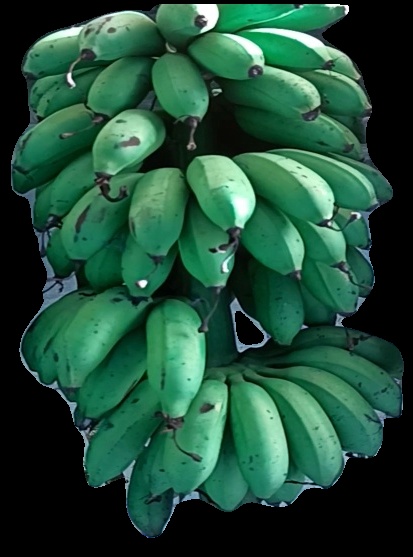
Variety: rasbale
Grade: grade2